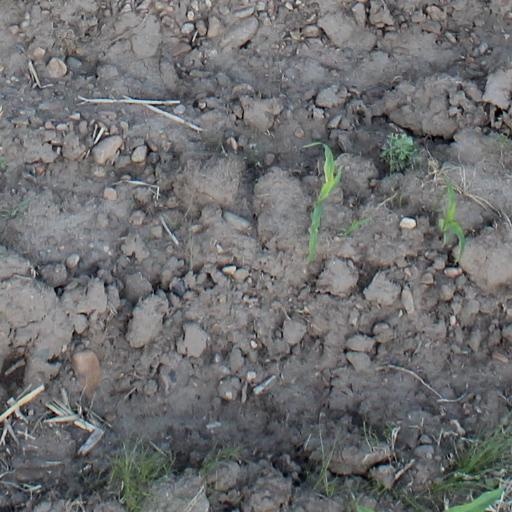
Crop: maize; corn